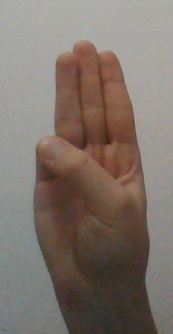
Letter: thaa